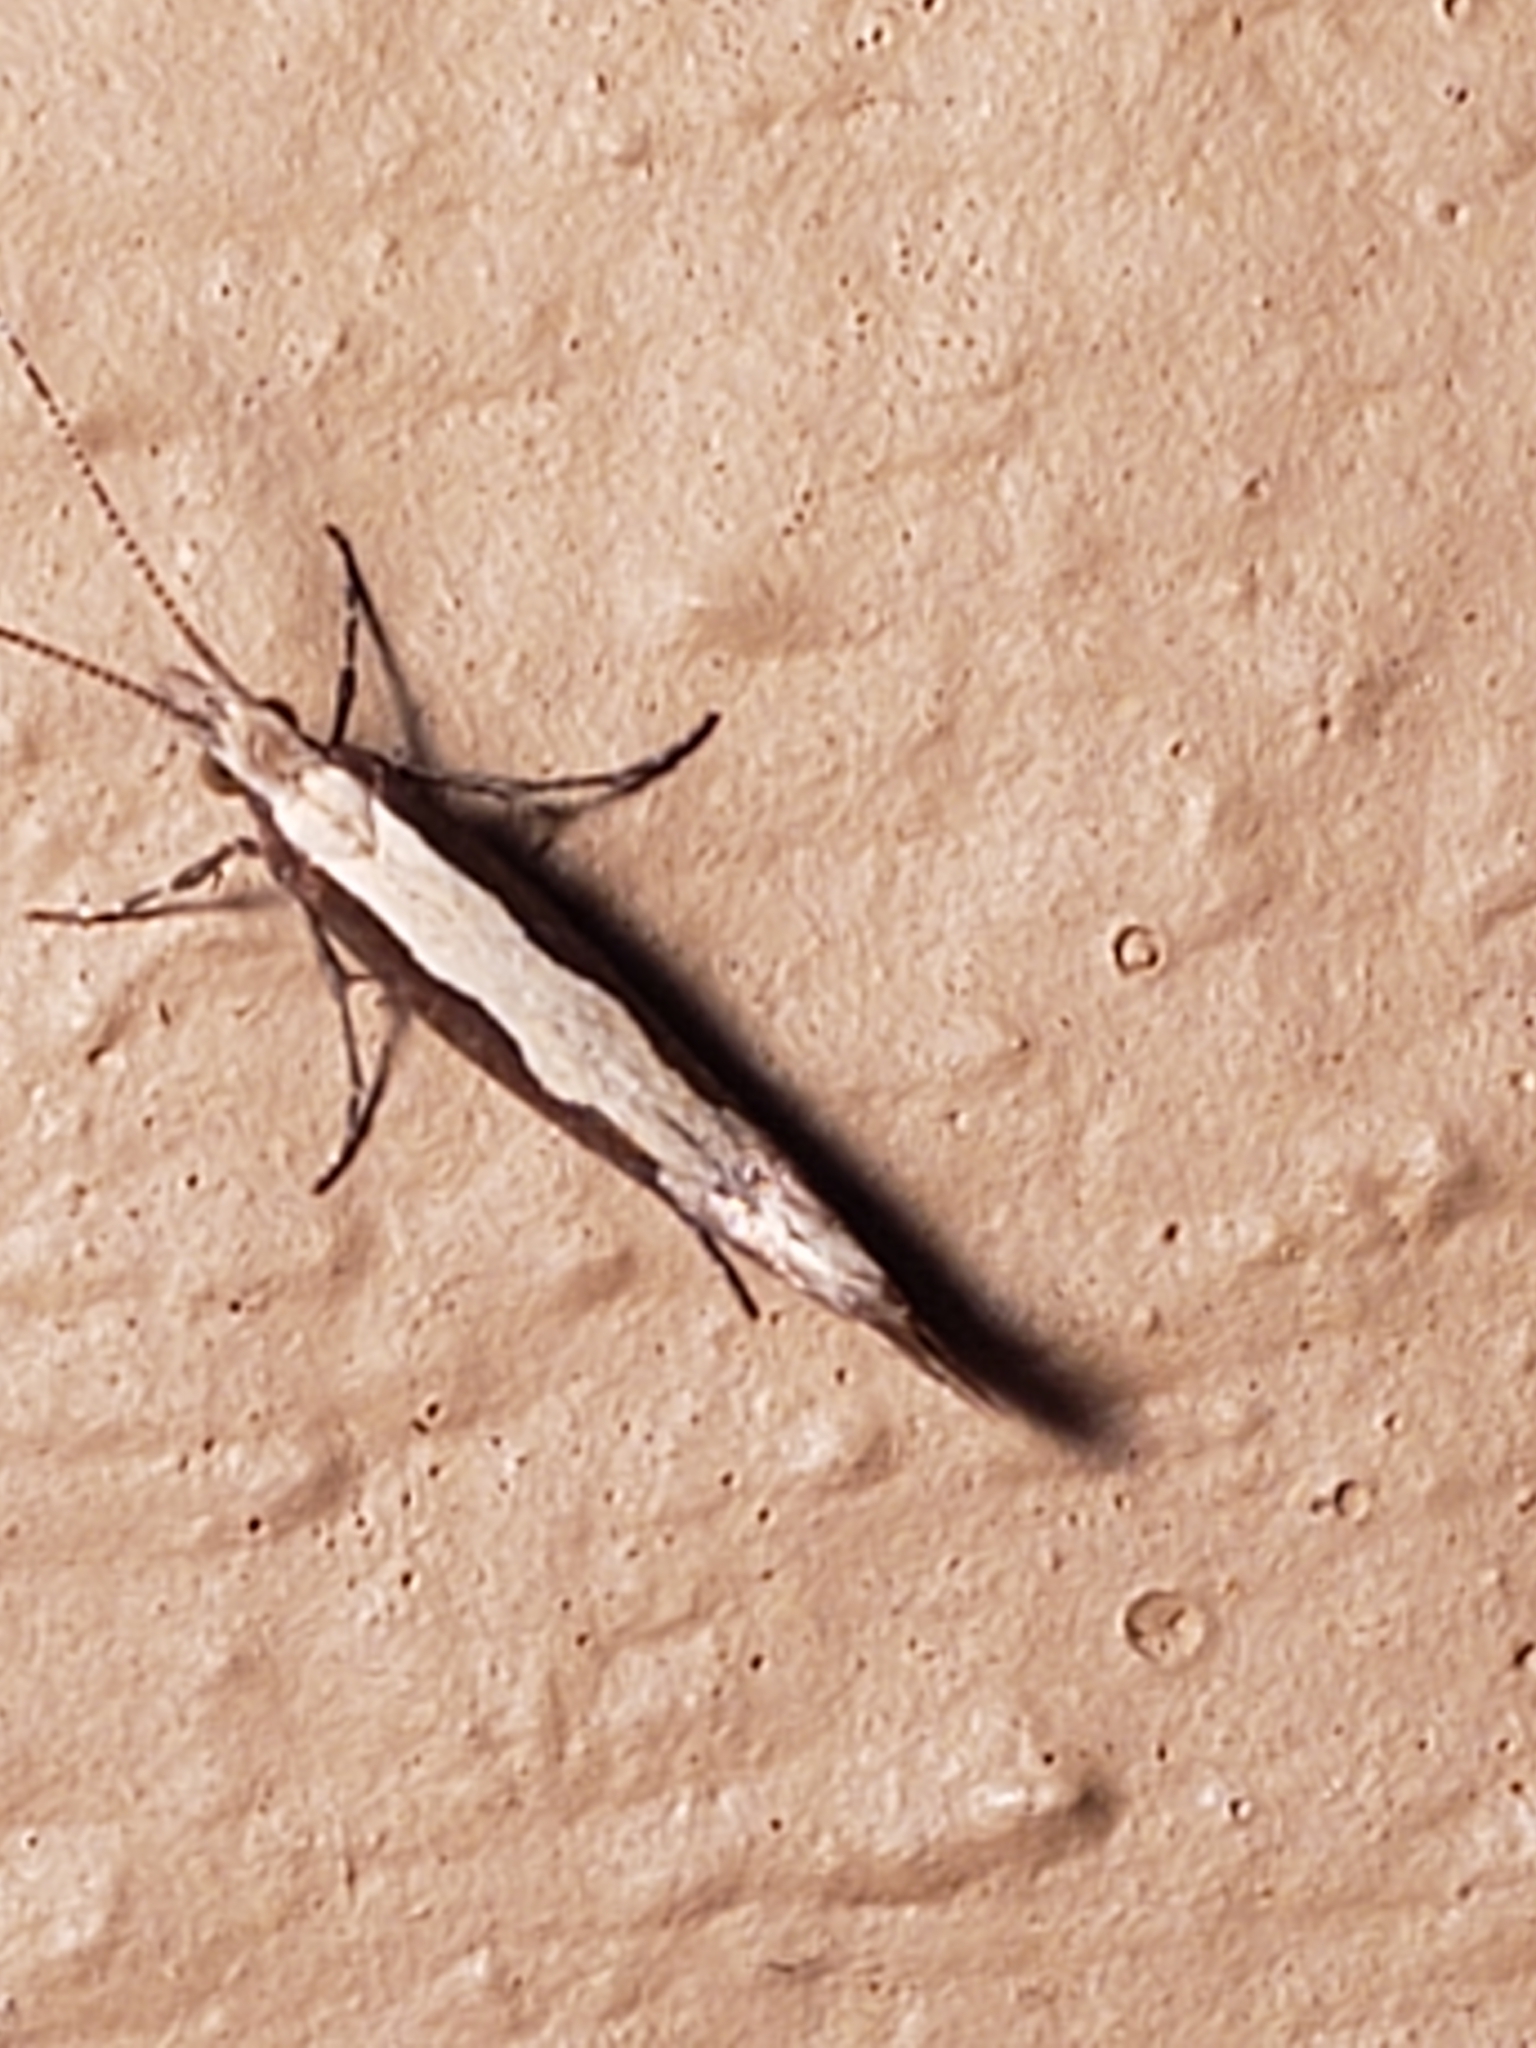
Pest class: diamondback_moth